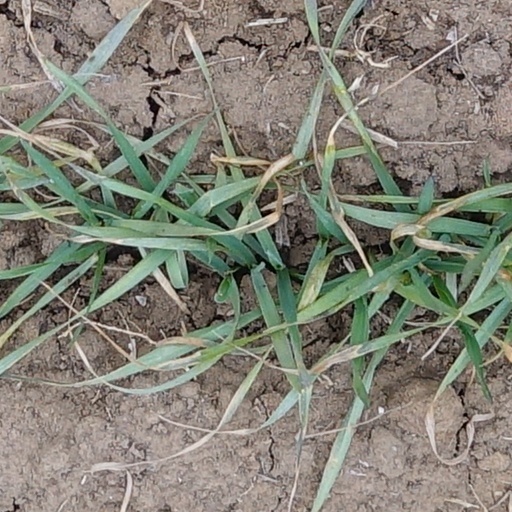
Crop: wheat